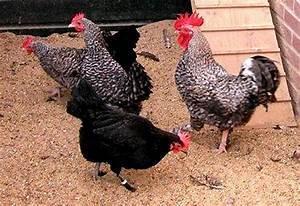
chicken